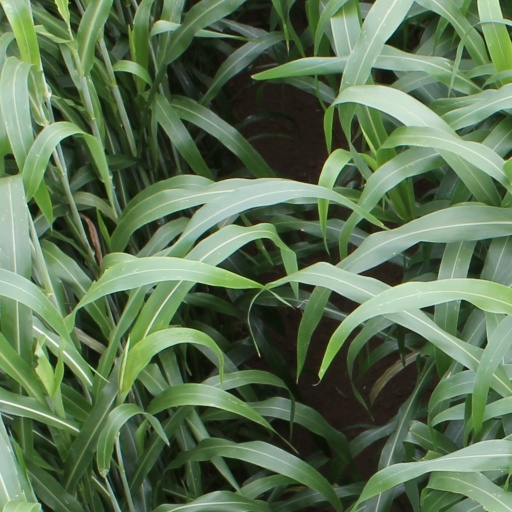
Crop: sorghum